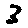
Label: 3